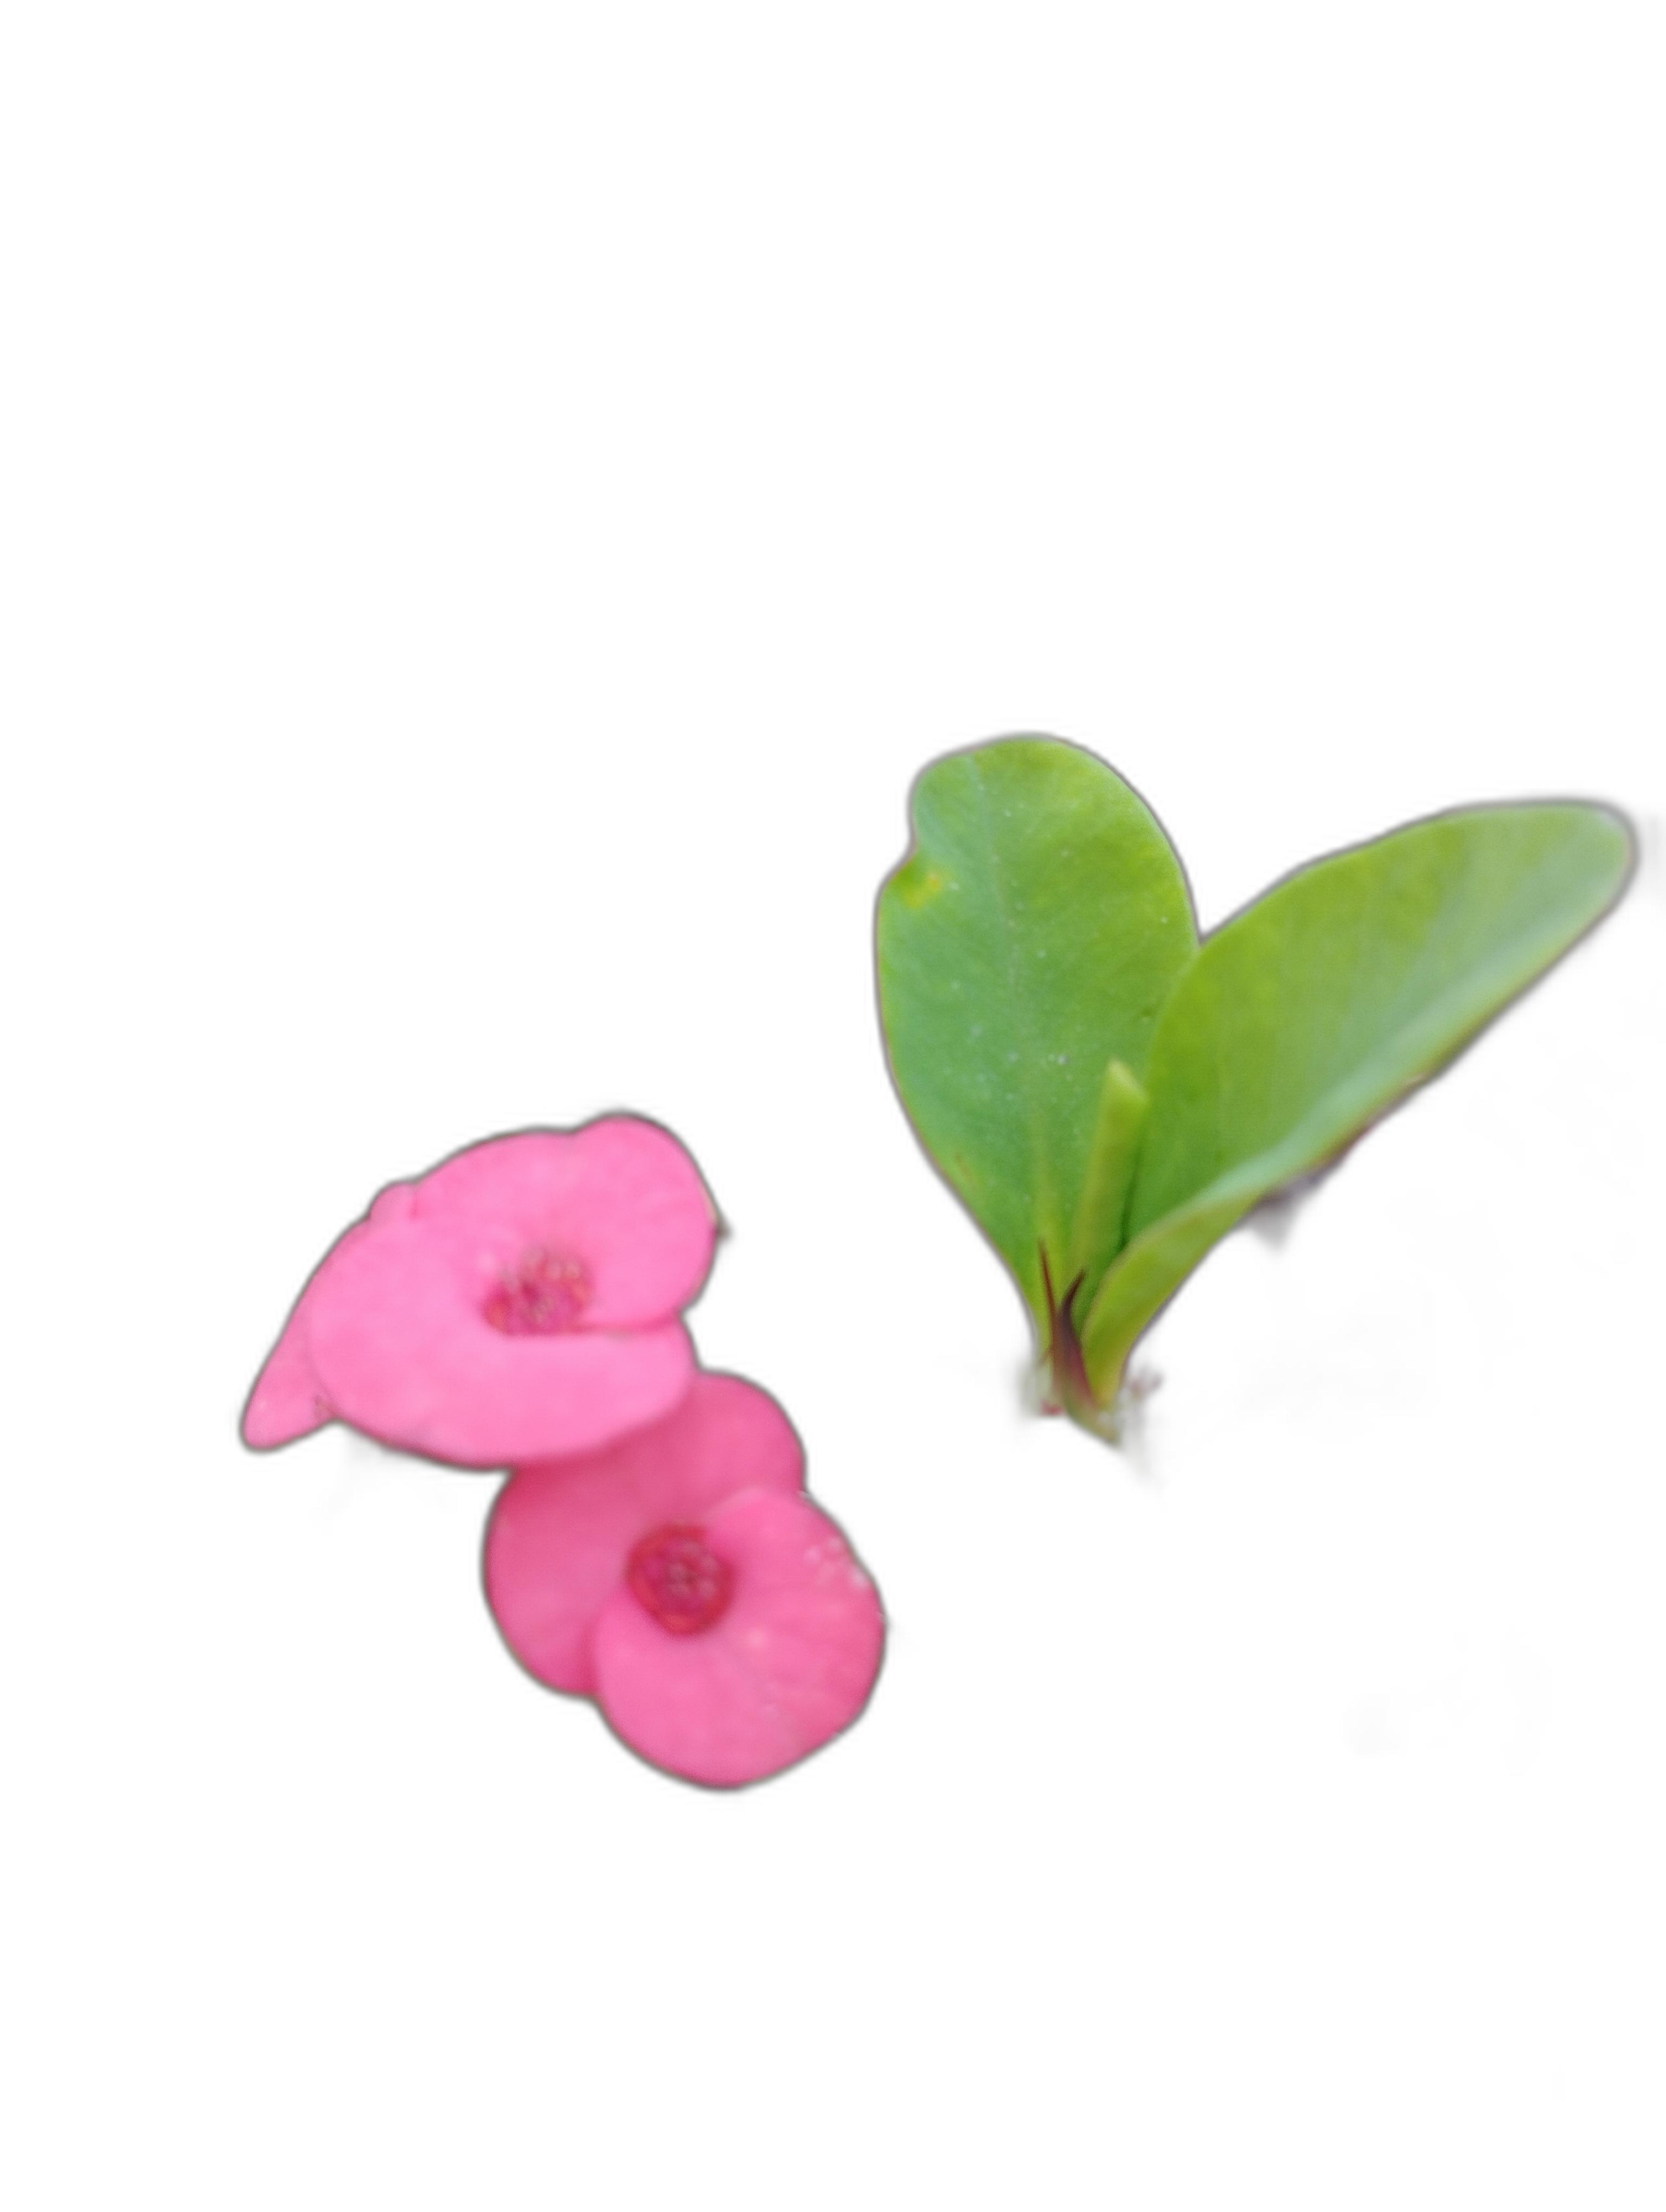
Label: Crown of thorns